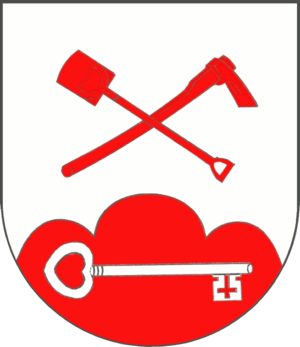
Osterrade
Coat of arms of Osterrade
Osterrade er en by og kommune i det nordlige Tyskland, beliggende i Amt Mitteldithmarschen i den centrale del af Kreis Dithmarschen. Kreis Dithmarschen ligger i den sydvestlige del af delstaten Slesvig-Holsten.